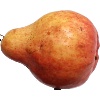
Label: red_pear